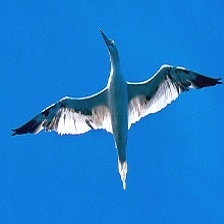
Species: NORTHERN GANNET
Scientific name: MORUS BASSANUS